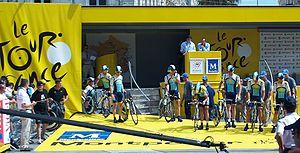
Avant le départ de l'équipe Astana lors de la 4e étape du tour de France 2009